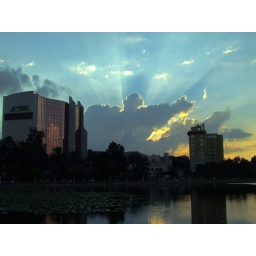
The sun lights up the sky as it sets behind a cloud over looking a lake in downtown Lakeland, Florida.